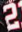
Number: 2